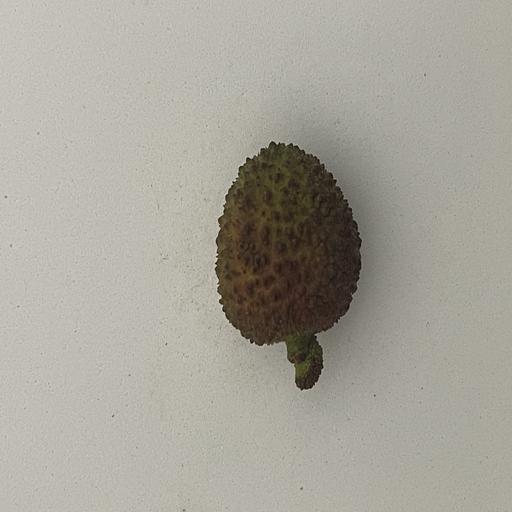
Crop type: Lichi